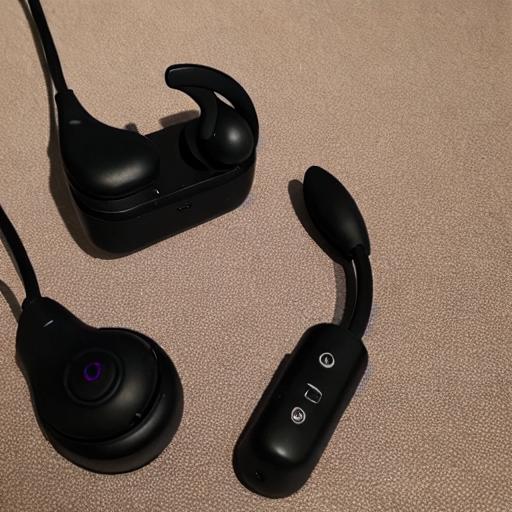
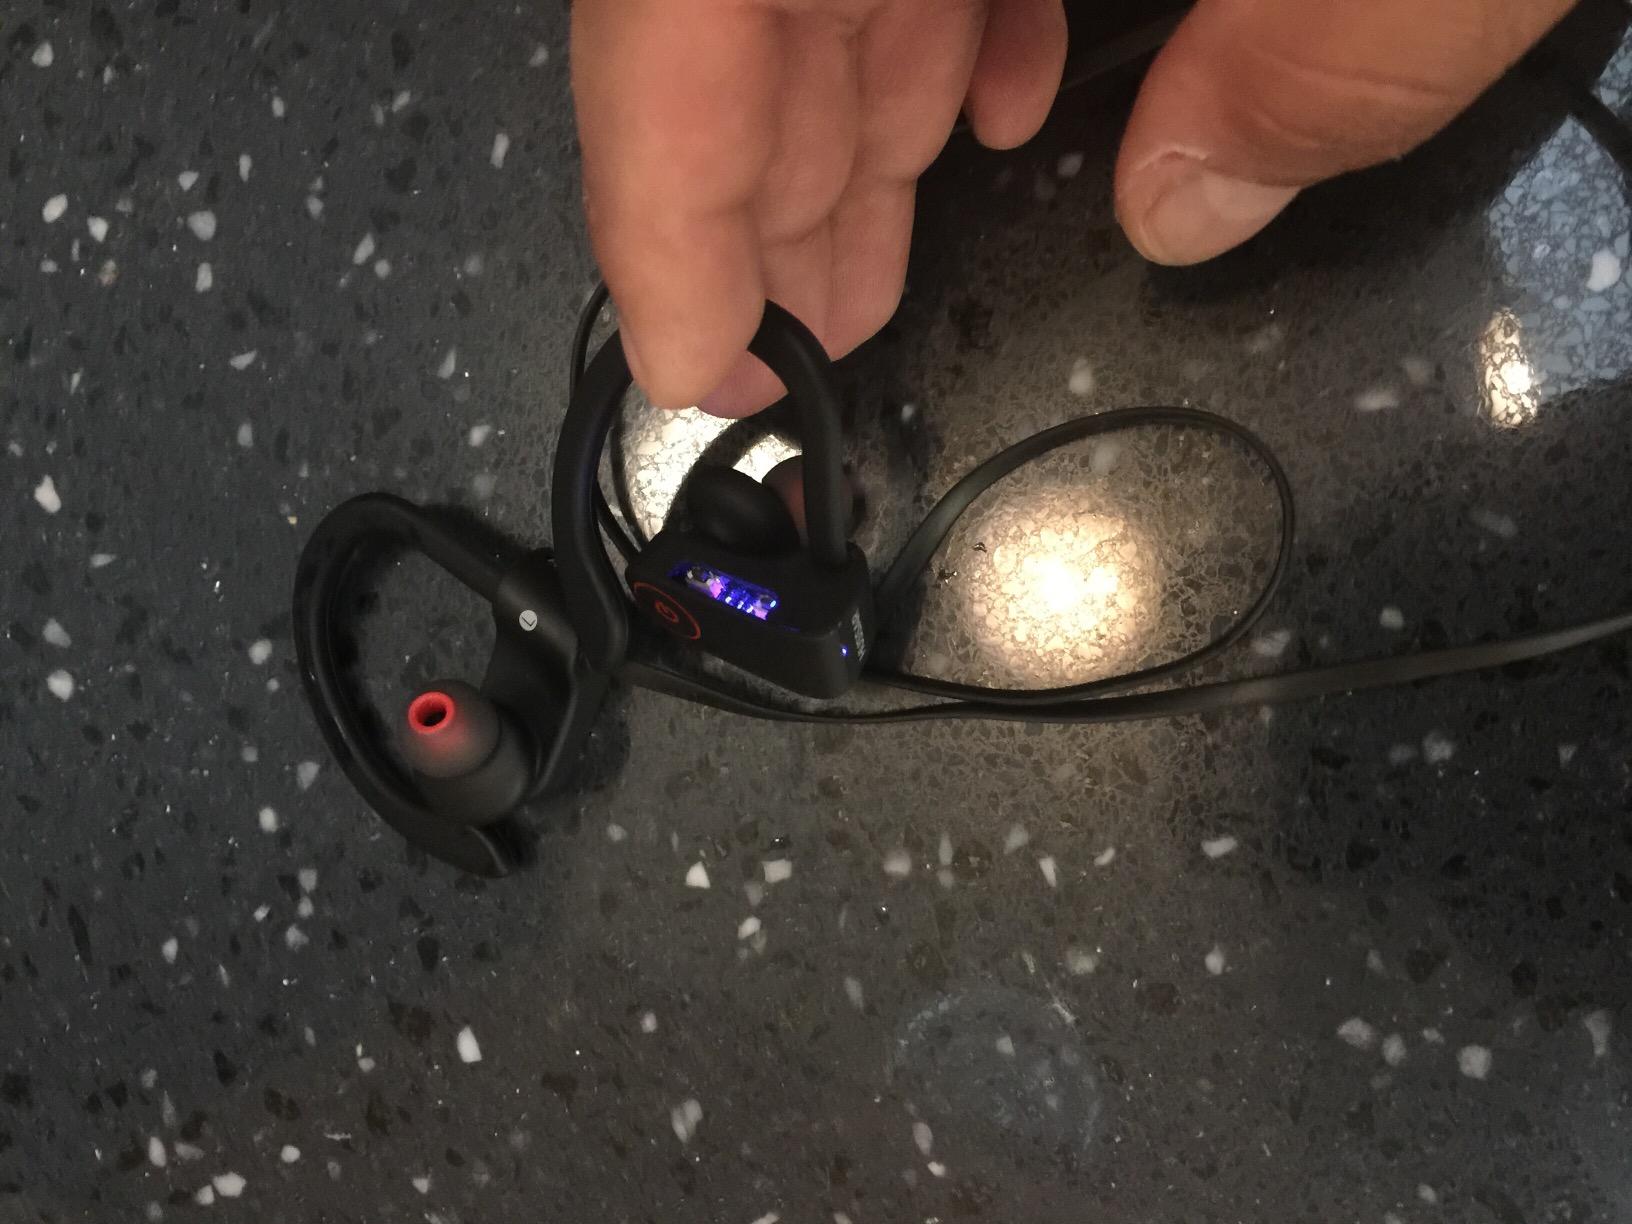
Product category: headphones
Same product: no